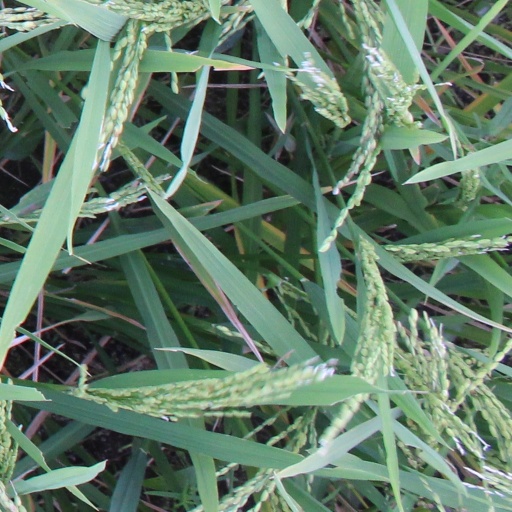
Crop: rice